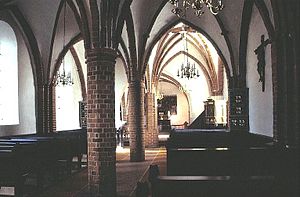
Eggeslevmagle Kirke
Kirkerummet
Eggeslevmagle Kirke i Danmark. Skibet set mod øst
Eggeslevmagle Kirke ligger i landsbyen Eggeslevmagle ca. 5 km NØ for Skælskør. Indtil Kommunalreformen i 2007 lå det i Skælskør Kommune, og indtil Kommunalreformen i 1970 lå det i Vester Flakkebjerg Herred.